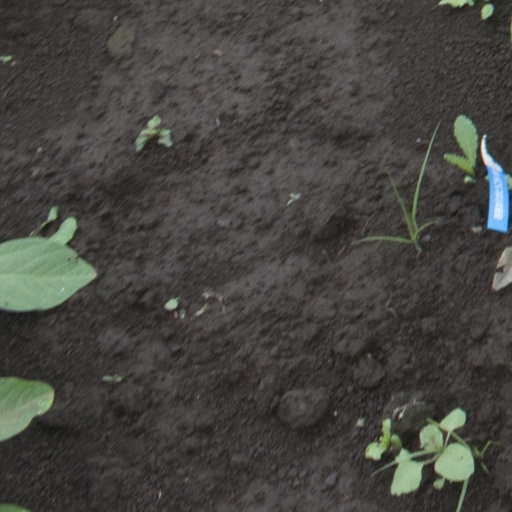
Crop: soybean